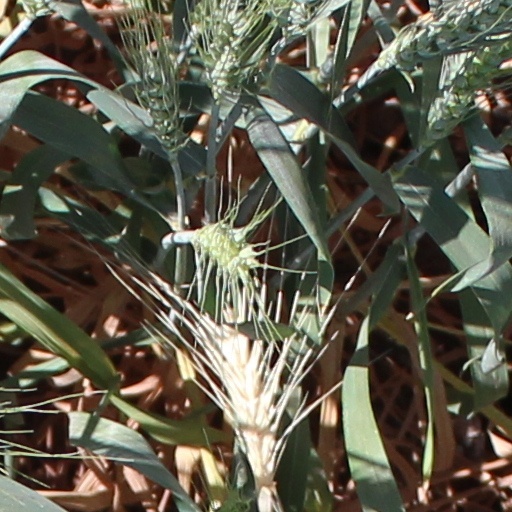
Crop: wheat